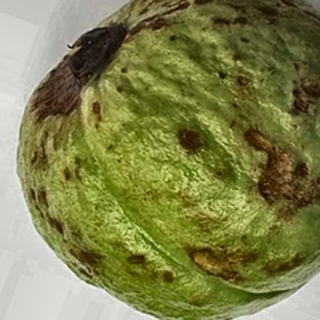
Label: guava_anthracnose